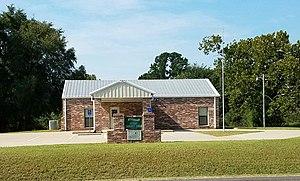
Cuney est une petite ville située au nord-ouest du comté de Cherokee, au Texas, aux États-Unis.